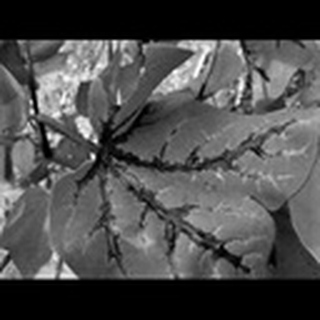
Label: cotton_bacterial_blight